Franz Roubaud

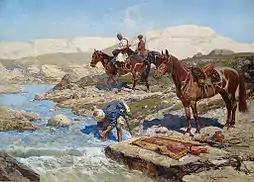
Circassian Horsemen at a River

The "Sevastopol Panorama" is a giant painting depicting the siege of Sevastopol of 1854–55. The painting was exhibited in a rotunda, a special building constructed in a circular shape. The size of the painting is enormous, but it was a necessity for the realistic depiction of military scenes because of the huge number of participants and the wide sweep of the scenery. Roubaud worked on this painting for almost three years, starting in 1901. He researched the historical events by traveling to Sevastopol, reading about the battle itself as well as by reading historical documents that described the different scenes and incidents during the war. He also talked to surviving participants. Roubaud made his first sketches in Saint Petersburg. He kept working on the painting later at the Bavarian Academy of Fine Arts where he decided to use a canvas 14 m high by 115 m long. When he finished the painting, it was displayed in Sevastopol in the summer of 1904, on the fiftieth anniversary of the defence of the city.